Answer in natural language. Which point is closer to the camera taking this photo, point A  or point B? Choose between the following options: A or B
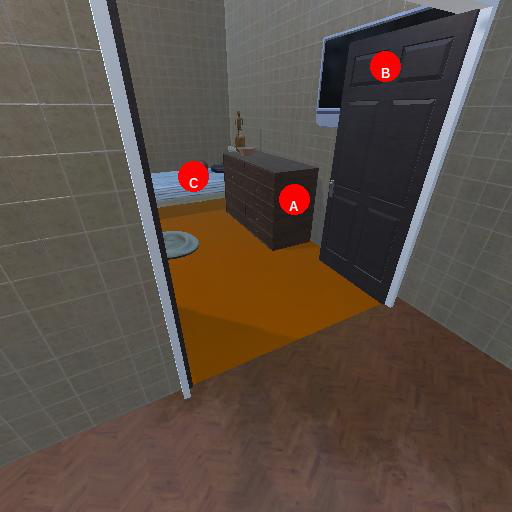
<answer>A</answer>